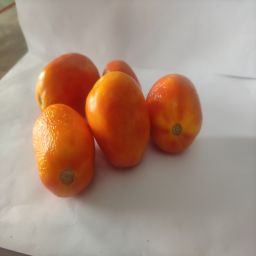
Crop: Tomato
Quality: Ripe